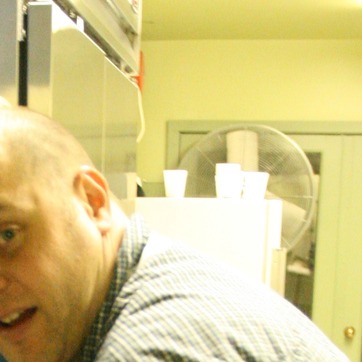
Material: plastic